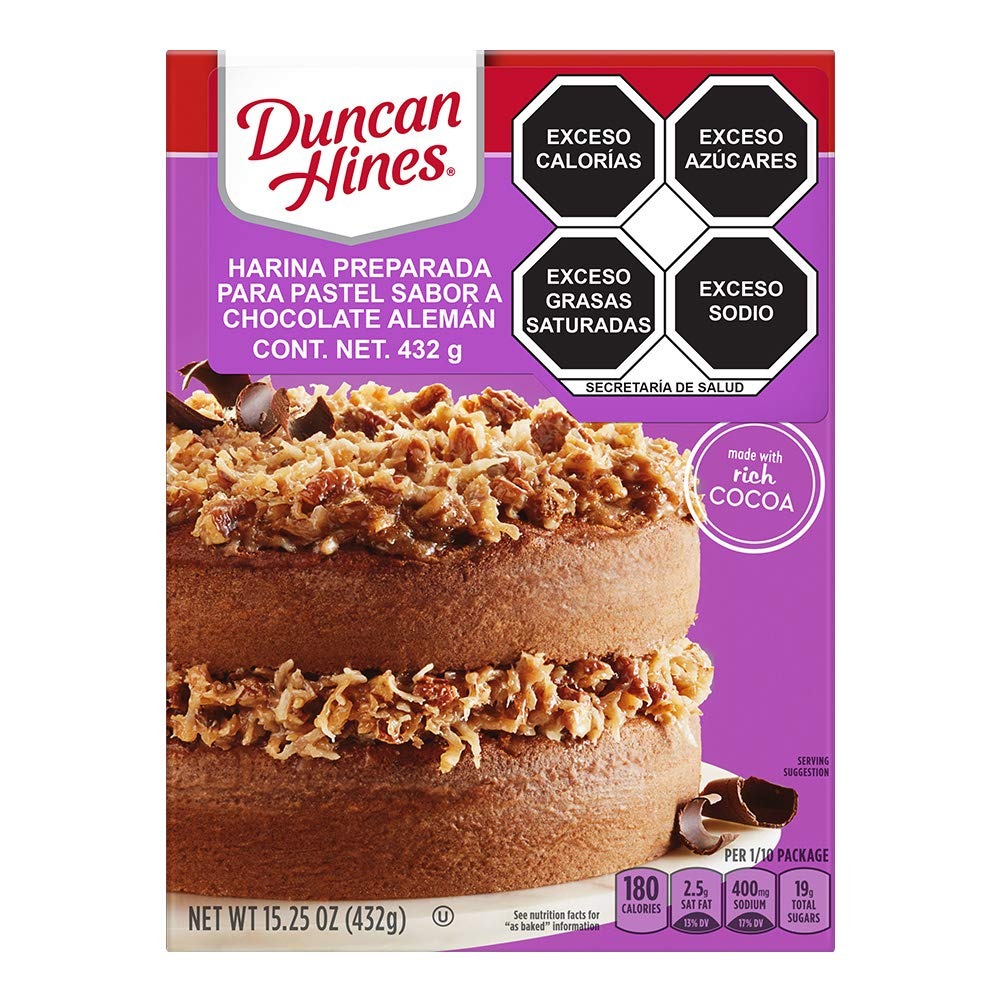
Item Name: Duncan Hines Signature Perfectly Moist German Chocolate Cake Mix, 15.25 Ounce (Pack of 12)
Bullet Point 1: Twelve 15.25 oz boxes of Duncan Hines Signature Perfectly Moist German Chocolate Cake Mix
Bullet Point 2: Contains cocoa for a rich, velvety flavored layer cake
Bullet Point 3: Use for cake pops, chocolate cake cookies or chocolate cupcakes for everyday and special occasions
Bullet Point 4: Boxed cake mix fills a 13 by 9 inch cake or makes 24 cupcakes
Bullet Point 5: Add eggs, water and vegetable oil for an easy chocolate dessert
Value: 183.0
Unit: Ounce

Price: 6.68